Portella della Ginestra massacre

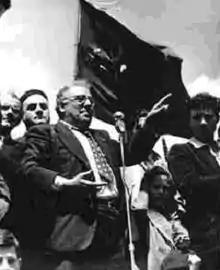
Girolamo Li Causi addressing a commemorative meeting in Portella della Ginestra

Speaking at Portella della Ginestra on the second anniversary of the massacre, Li Causi publicly called on Giuliano to name names. He received a written reply from the bandit leader: